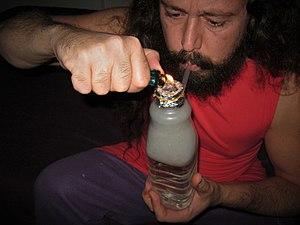
Junkie fumant du crack